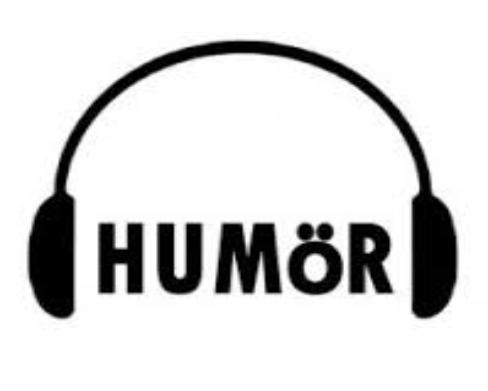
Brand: Hunor
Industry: Others